Charles IV, Holy Roman Emperor

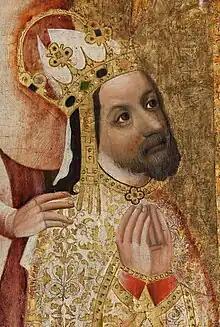
Charles IV in the Votive Panel of Jan Očko of Vlašim

Charles IV (14 May 1316 – 29 November 1378), also known as Charles of Luxembourg, born Wenceslaus, was Holy Roman Emperor from 1355 until his death in 1378. He was elected King of Germany (King of the Romans) in 1346 and became King of Bohemia (as Charles I) that same year. He was a member of the House of Luxembourg from his father's side and the Bohemian House of Přemyslid from his mother's side; he emphasized the latter due to his lifelong affinity for the Bohemian side of his inheritance, and also because his direct ancestors in the Přemyslid line included two saints.